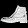
Label: Ankle boot